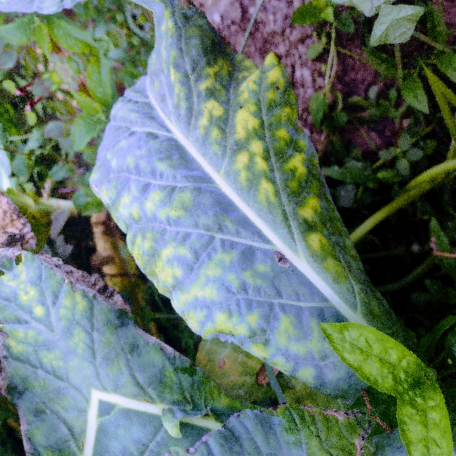
Label: Downy Mildew